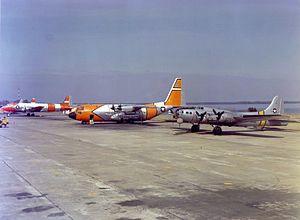
Le Lockheed HC-130 est un avion militaire américain. Il s'agit d'une version du C-130 Hercules optimisée pour les missions de recherche et sauvetage en mer et de sauvetage au combat. Jamais exporté il ne sert qu'aux États-Unis, dans l'US Air Force et dans l'US Coast Guard. Certaines séries sont aptes également à des missions de ravitaillement en vol, principalement au profit d'hélicoptères.